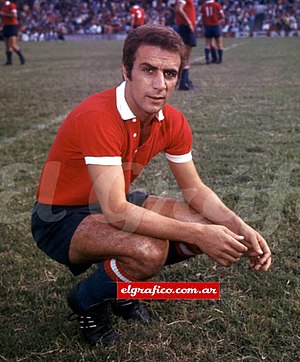
José Omar Pastoriza
José Omar Pastoriza var en argentinsk fodboldspiller og -træner. Hans plads på banen var som midtbanespiller. Han var på klubplan tilknyttet de hjemlige hold Racing Club og Independiente og spillede desuden tre år i Frankrig hos AS Monaco. Han blev i 1971 kåret til Årets fodboldspiller i Argentina.